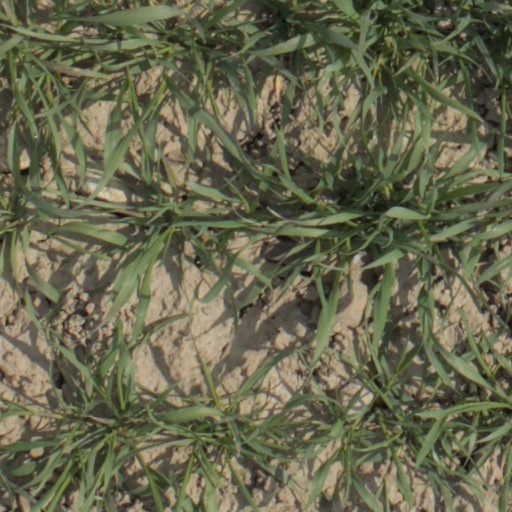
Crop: wheat